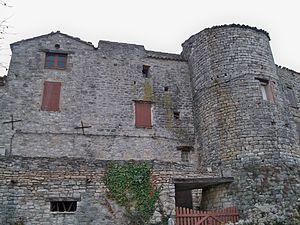
Tour à Vachères (04)
Vachères est une commune française, située dans le département des Alpes-de-Haute-Provence en région Provence-Alpes-Côte d'Azur.